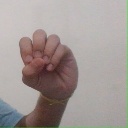
अक्षर: उ